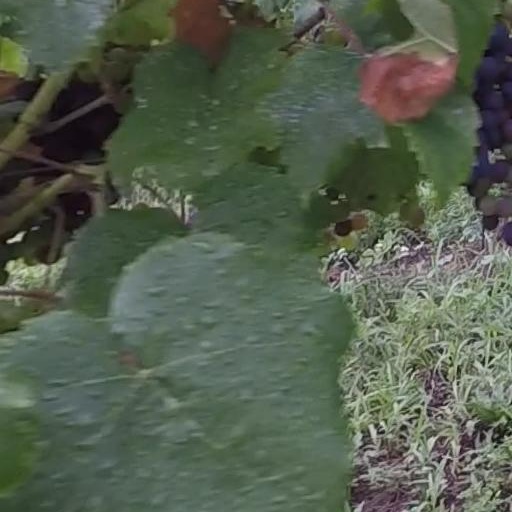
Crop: grape